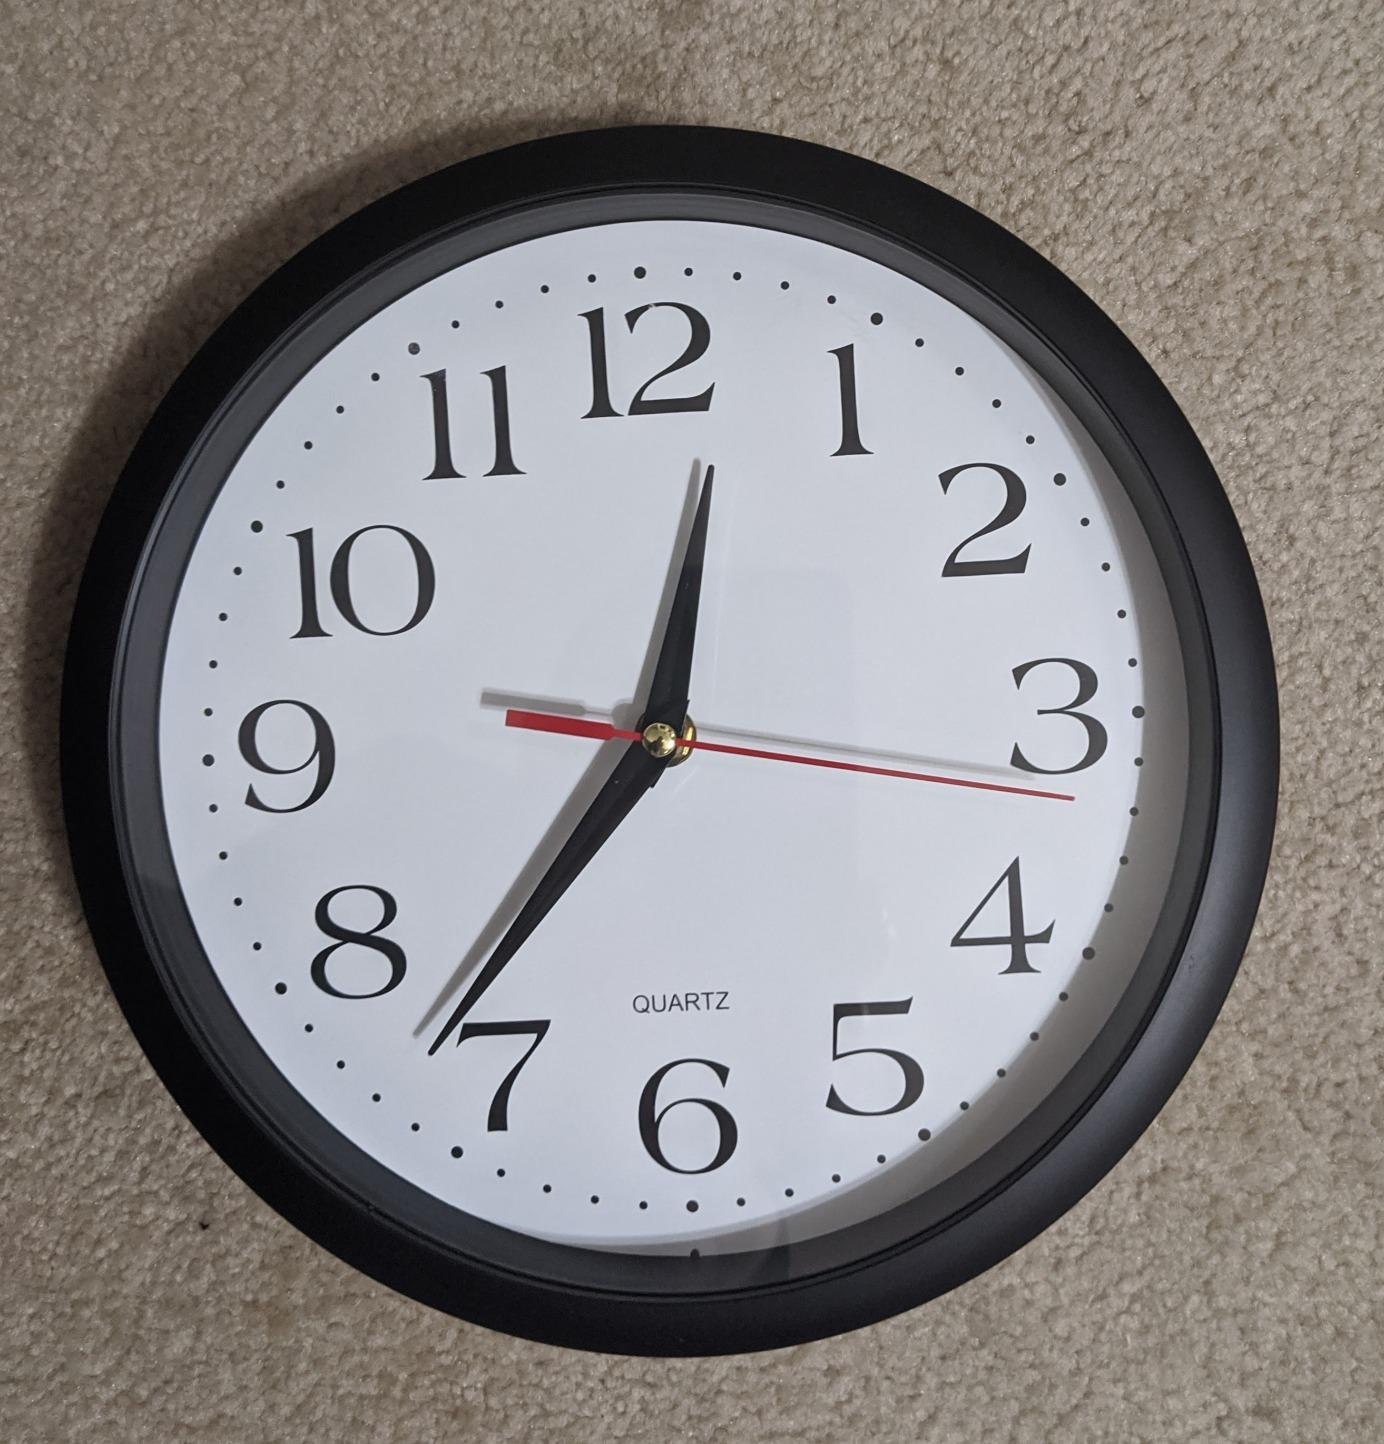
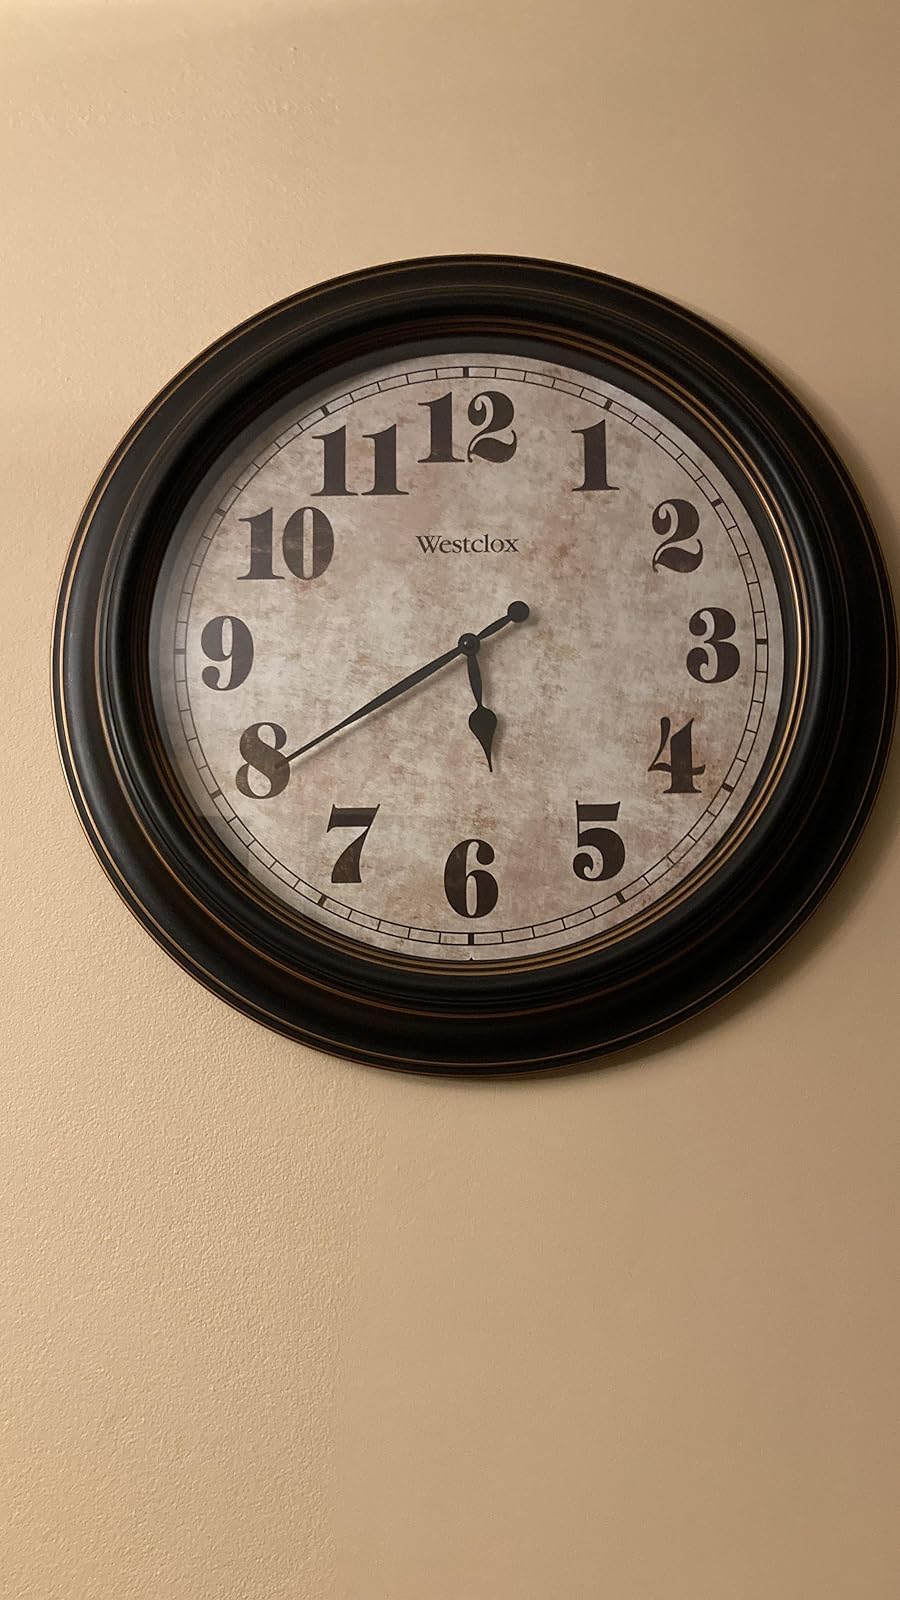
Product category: clock
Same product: no